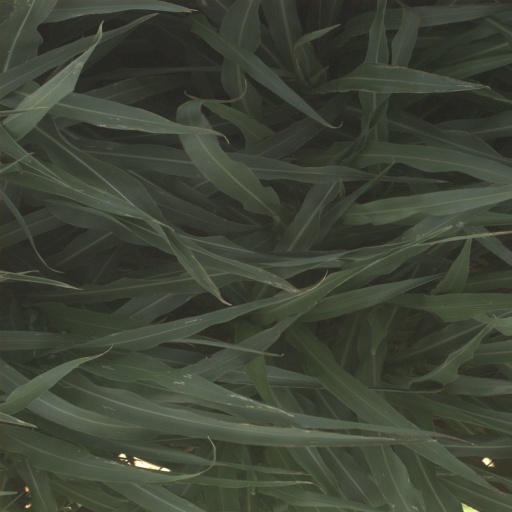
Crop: sorghum